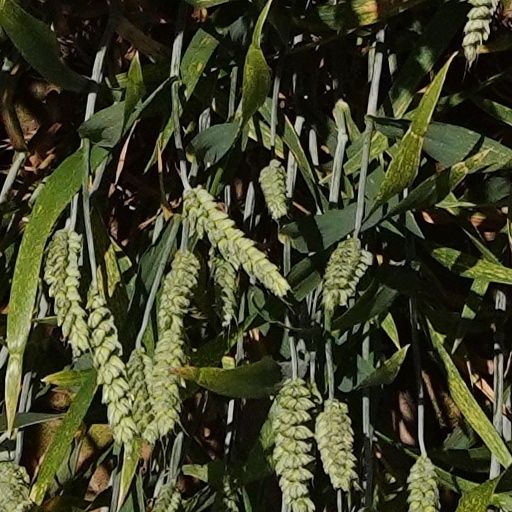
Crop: wheat